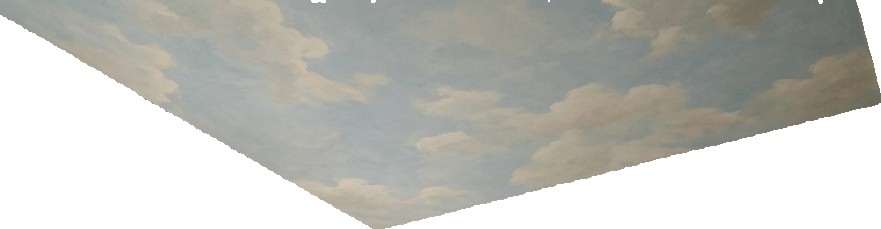
Surface category: ceiling